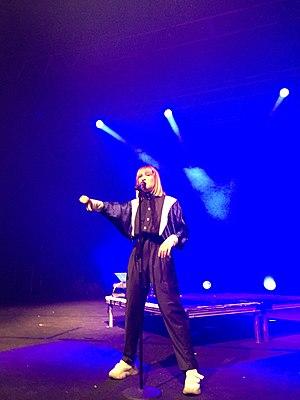
Suzane pendant le Ricard Live Tour à Lille
Océane Colom, dite Suzane, née en 1990 à Avignon, est une auteure-compositrice-interprète française. Elle se fait connaître en 2019 par une présence très importante sur la scène française, avant de publier son premier album, Toï Toï, l'année suivante.